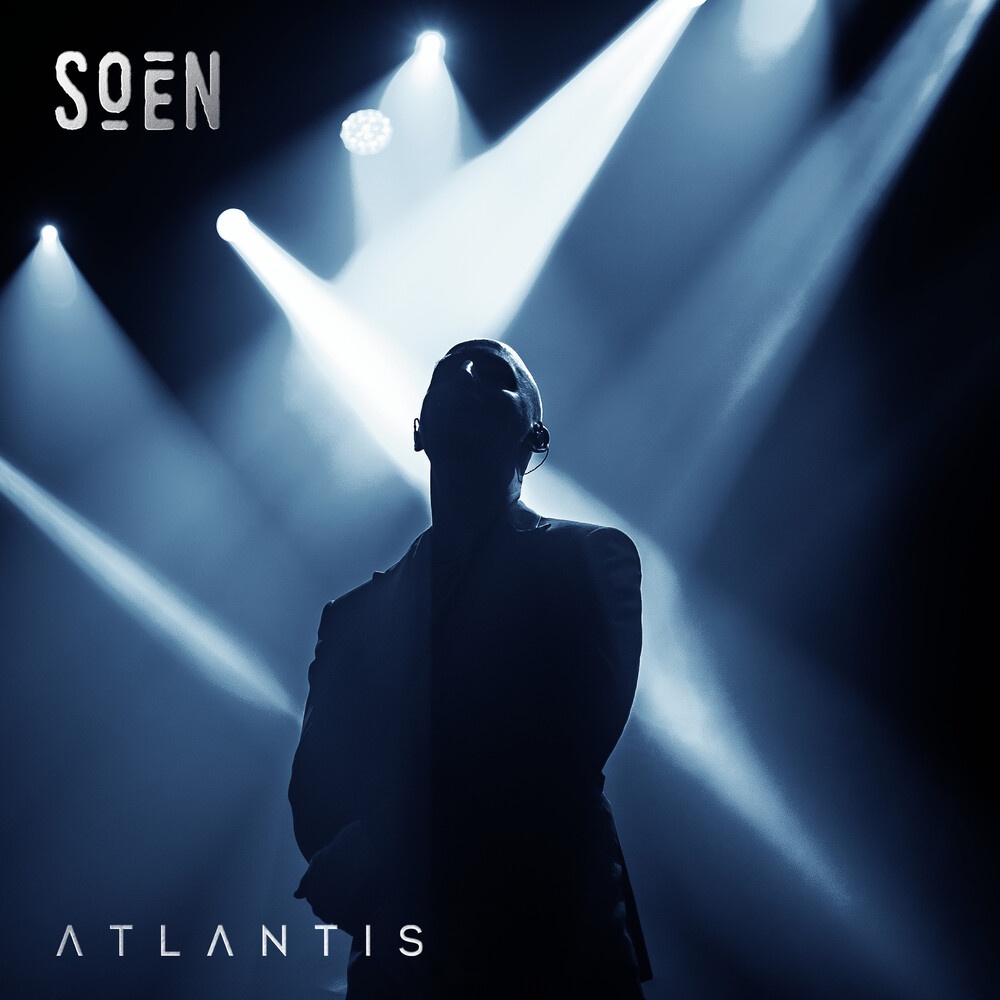
Atlantis [LP]
On November 18th 2022, the engaging, enchanting, cutting, yet beautiful Swedish metal supergroup Soen will release a very special concert film, ATLANTIS, featuring 13 of the groups most popular compositions reinterpreted with live orchestral accompaniment. The perfect way for Soen to celebrate a decade together, ATLANTIS was created within the mystic and magical confines of Atlantis Grammofon Studio in Stockholm, Sweden, which has seen a wide range of international artists record, from Quincy Jones to Lenny Kravitz to Green Day. Formerly a movie house in 1941, it went on to become Metronome Studio (during which time ABBA was born) before becoming Atlantis Grammofon in 1983. Filmed and recorded on December 10th 2021, Martin Lopez (drums & percussion), Joel EkelÃ¶f (lead vocals), Lars Enok Ã…hlund (guitars & piano), Cody Lee Ford (lead guitar) and Oleksii "Zlatoyar" Kobel (bass) worked together with an 8-piece orchestra to reinterpret and rediscover fresh energy and elements in classic Soen songs, such as "Antagonist", "Monarch", "Jinn" and "Lucidity", as well as introducing the brand new piece "Trials" and a stunning interpretation of Slipknot's deeply dark meditation on darkness rejecting love, "Snuff". The end result of this 80 minutes performance is some remarkable new aural refractions of Soen's greatest material for fans to absorb and enjoy. As has always been the way with Soen, the deepest dives yield the greatest treasures. ATLANTIS was recorded by David Castillo and IÃ±aki Marconi, mixed by Castillo, and mastered by Tony Lindgren. The performance was filmed and directed by George Laycock from the bespoke British production house Blacktide Phonic/Visual. ATLANTIS will be available as a DVD-CD with bonus footage, a Double 12" Limited Edition Vinyl, Long Form Video, Digital Download and Streaming. Available to pre-order from August 30th 2022. The additional orchestral musicians on ATLANTIS are - Stefan Stenberg, Double Bass Joakim Simonsson, Piano and Organ Karin Liljenberg, Violin 1 Andreas Forsman, Violin 2 Erik Holm, Viola Cecilia LinnÃ©, Cello Johanna BÃ¶rjesson, Vocals TherÃ©se BÃ¶rjesson, Vocals Soen wish to thank them deeply for their immense contribution to this performance. Tracklist: Antagonist Trials Lunacy Illusion Monarch Jinn Modesty Lucidity Snuff Savia Lotus Lascivious Fortune River UPC: 190296125522 Label: Silver Lining Music Release Date: 11.18.22 Format: Vinyl
Brand: Soen
Category: Services > Entertainment & Recreation Services > Concerts & Entertainment Events